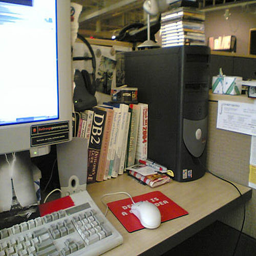
A computer tower, monitor, mouse and keyboard at a desk.
A desk with a computer and books.
A home computer and some books on a desk.
A somewhat organised workstation with some books and disks on it.
A cubicle tightly packed with a computer, books and discs.